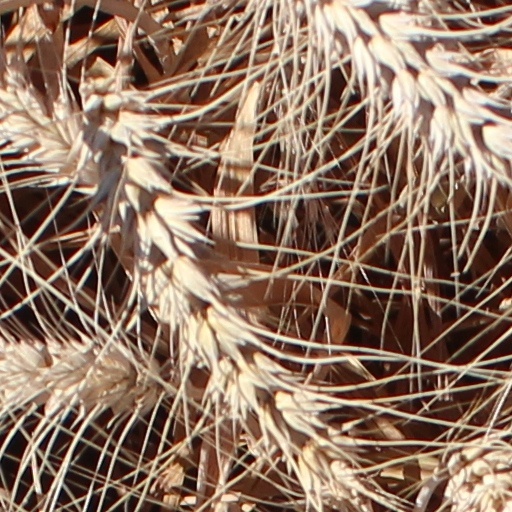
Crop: wheat